Australia–India relations

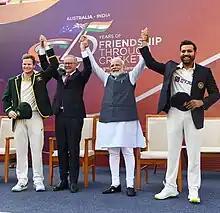
Australian Prime Minister Anthony Albanese (left) and Indian Prime Minister Narendra Modi with the cricket team captains at the 75 Years of Friendship through Cricket Event.

A prominent sports passion in both Commonwealth countries is professional cricket. In 1945, the Australian Services cricket team toured India during their return to Australia for demobilisation, and played against the Indian cricket team. However, those matches were not given Test status. The first Test matches between the countries occurred in 1947–48 after the independence of India, when India toured Australia and played five Tests. Australia won 4–0 and as a result, the Australian Board of Control did not invite the Indians back for two decades, fearing that a series of one-sided contests would lead to financial losses due to lack of spectator interest. In the meantime, Australia toured India in late 1956, 1959–60 and 1964–65.